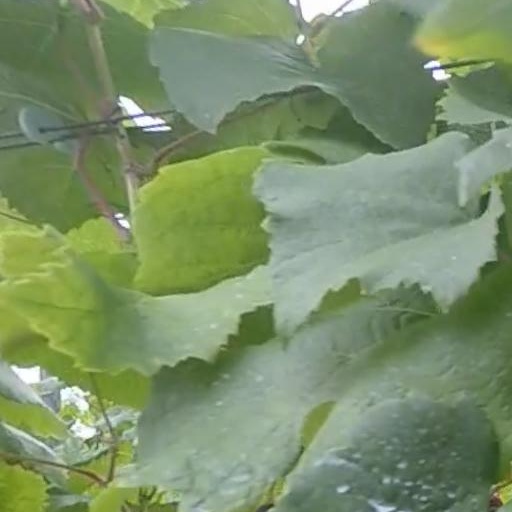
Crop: grape